River Thames

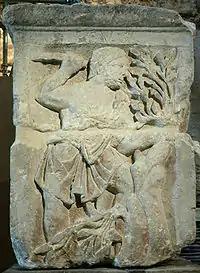
Image of the deity Æsus on the Gallo-Roman ""Pillar of the Boatmen""

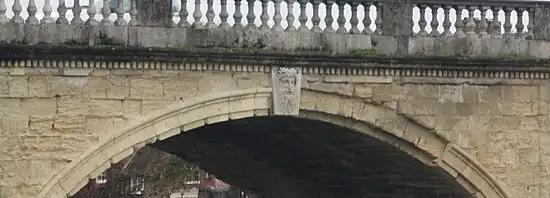
Sculpture of Tamesis. Downstream keystone of the central arch of Henley Bridge

According to Mallory and Adams, the Thames, from Middle English , is derived from the Brittonic name for the river, "Tamesas" (from the hypothesised *"tamēssa"), recorded in Latin as and yielding modern Welsh "Thames".